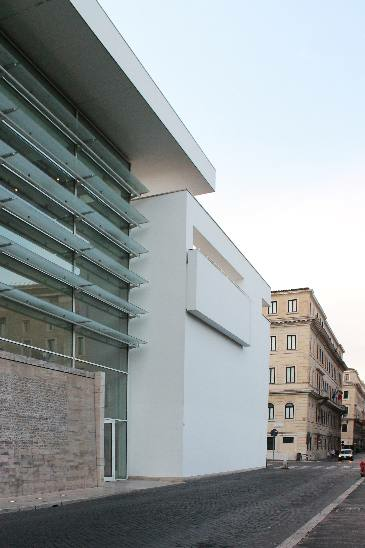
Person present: No